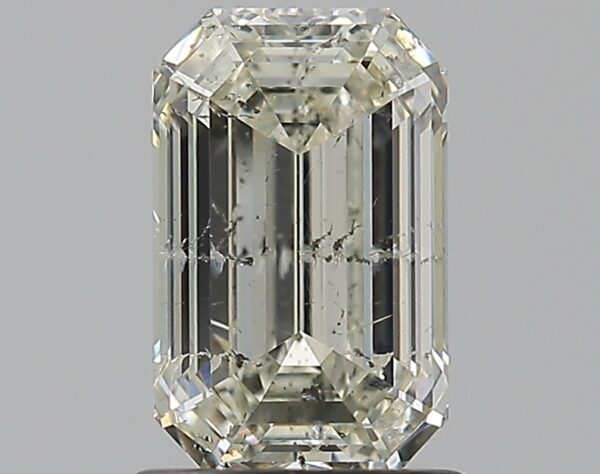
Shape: emerald
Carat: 1.21
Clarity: SI2
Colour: K
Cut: EX
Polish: VG
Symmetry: VG
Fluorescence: N
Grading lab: IGI
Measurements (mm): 7.72 x 4.84 x 3.2